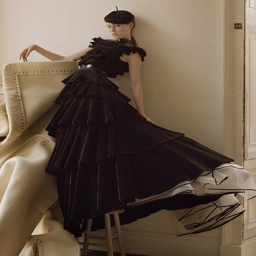
supermodel in a dress by fashion designer .